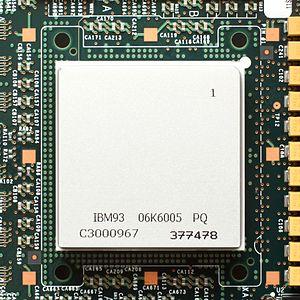
Le POWER3 est un microprocesseur conçu et fabriqué par IBM, implémentant la version 64 bits du jeu d'instructions Power PC. Il a été introduit sur le marché le 5 octobre 1998 sur un modèle RS/6000. Il a été remplacé par le POWER4